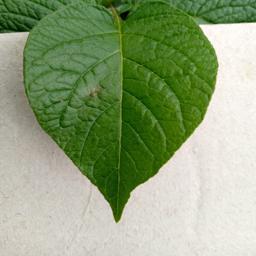
Etiqueta: Sana